Dick, Kerr Ladies 4–0 St Helens Ladies

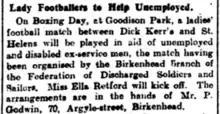
A newspaper advertisement for the match

The match took place at Goodison Park, a stadium in Liverpool that had no official capacity at the time, but had held a record ~60,000 spectators in 1910 for the men's FA Cup Final replay; the stadium had seen 35,000 spectators for its 1920 Christmas Day match between its resident men's team, Everton, and London team Arsenal. Later on Boxing Day 1920, the (men's) Everton Reserves played local rivals Southport at Goodison, to a crowd of just over 5,000.